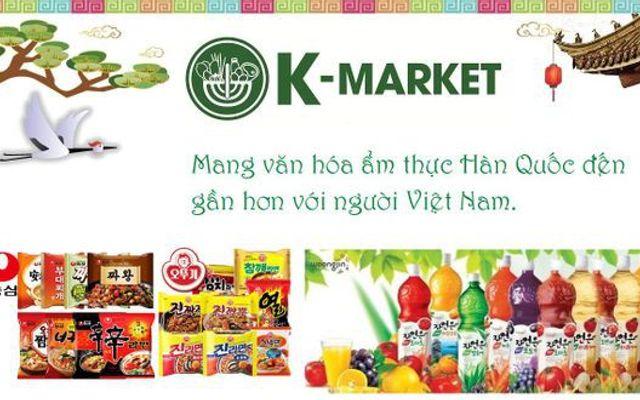
có nhiều sản phẩm đồ ăn thức uống xuất hiện trong tấm biển quảng cáo